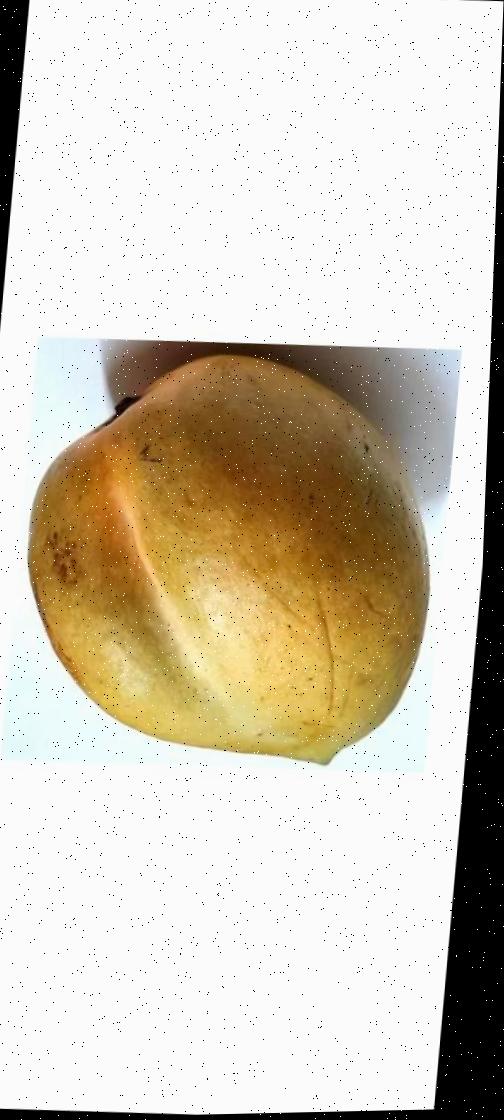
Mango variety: Bari-11